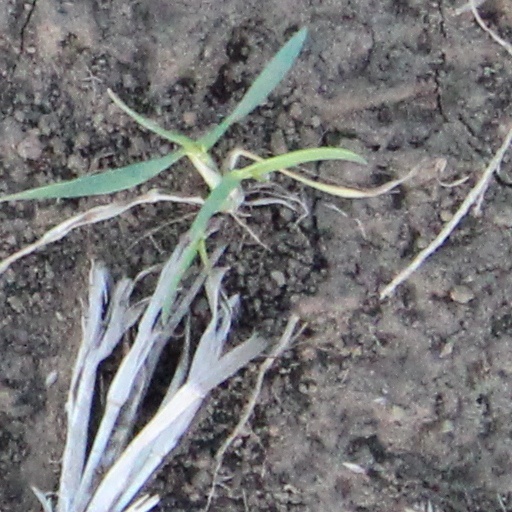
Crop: wheat